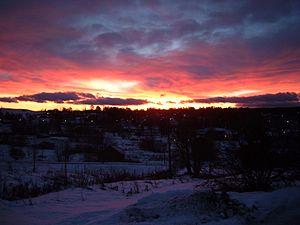
Nälden est une localité suédoise située dans la commune de Krokom, dans le Comté de Jämtland. Nälden se trouve sur les bords du lac Näldsjön et du fleuve Faxån, à environ 30 km d'Östersund sur la route européenne 14 et la Mittbanan, la ligne de chemin de fer du réseau ferroviaire suédois entre Sundsvall et Storlien.